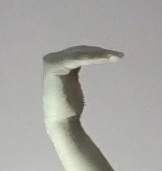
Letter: haa